Aegopinella nitidula

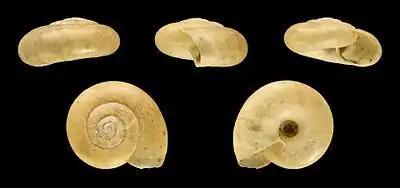
Shell

The shell is amber-reddish in color, occasionally appearing whitish. It is milky white near the umbilicus. It is finely striated with spiral lines, forming a delicate reticular pattern, less prominent than in "A. pura". The apex is strongly convex, featuring 3.5 to 4.5 convex whorls that increase regularly in size. The body whorl is not inflated near the aperture and does not descend. The aperture is slightly oblique, and the umbilicus is wide. The animal itself is bluish-grey with a lighter sole and bluish-black upper tentacles.